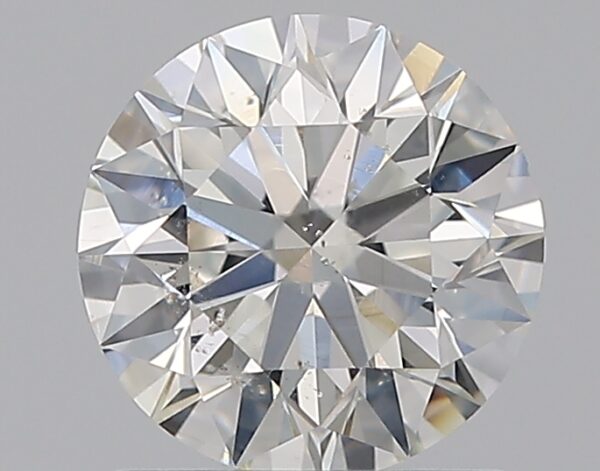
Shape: round
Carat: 1.02
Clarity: SI1
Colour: H
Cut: EX
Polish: EX
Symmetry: EX
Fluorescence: M
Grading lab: GIA
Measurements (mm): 6.37 x 6.42 x 4.01